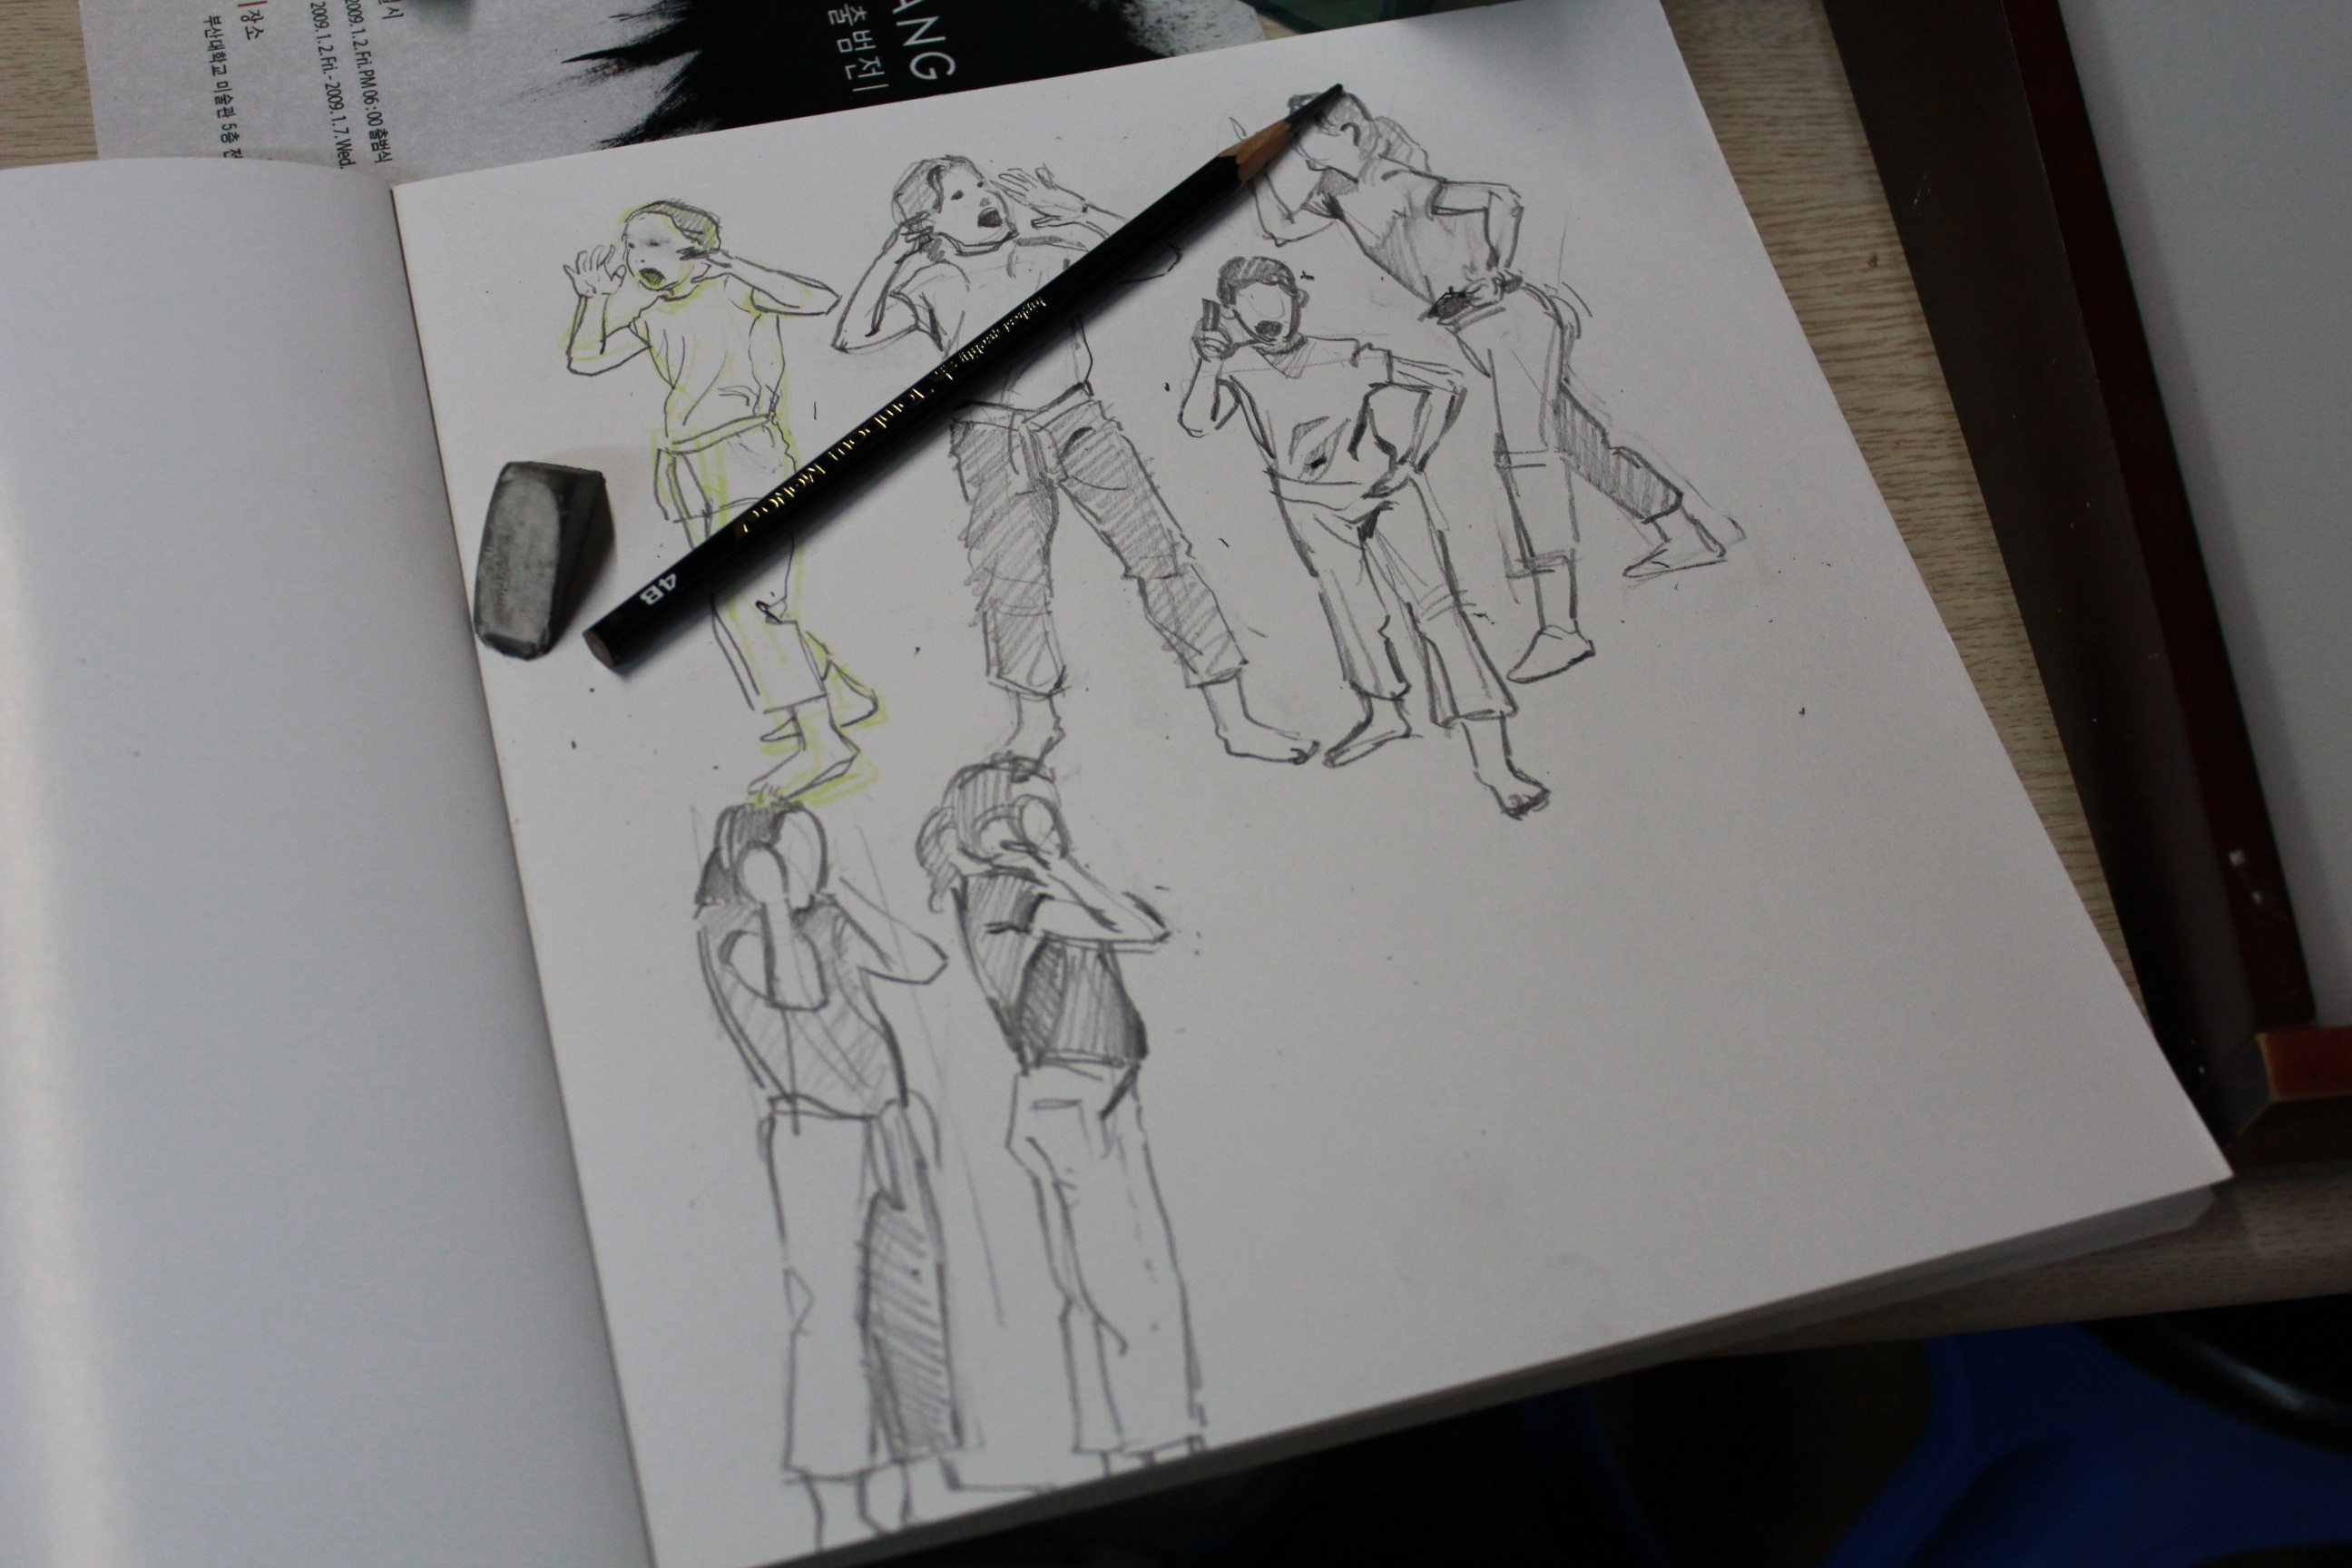
pencil, art, figure, sketch, drawing, design, calligraphy